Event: Nepal Earthquake
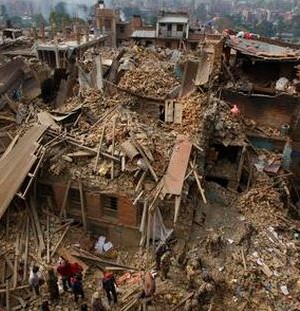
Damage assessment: damage